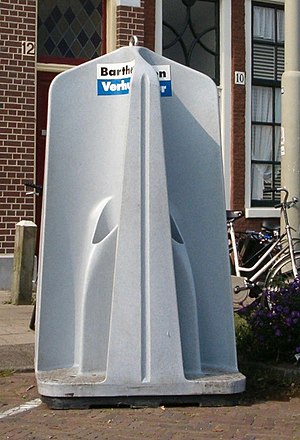
Toilet / Galleri
Toilettet er en del af et affaldssystem, der primært bruges til at bortskaffe kropsligt affald fra mennesker: Afføring, urin, opkast. Toiletter tillader oftest også at der bortskaffes toiletpapir samtidig. Toilettet er tilsluttet vand og et spildevandssystem f.eks. en offentlig kloak eller en septiktank.